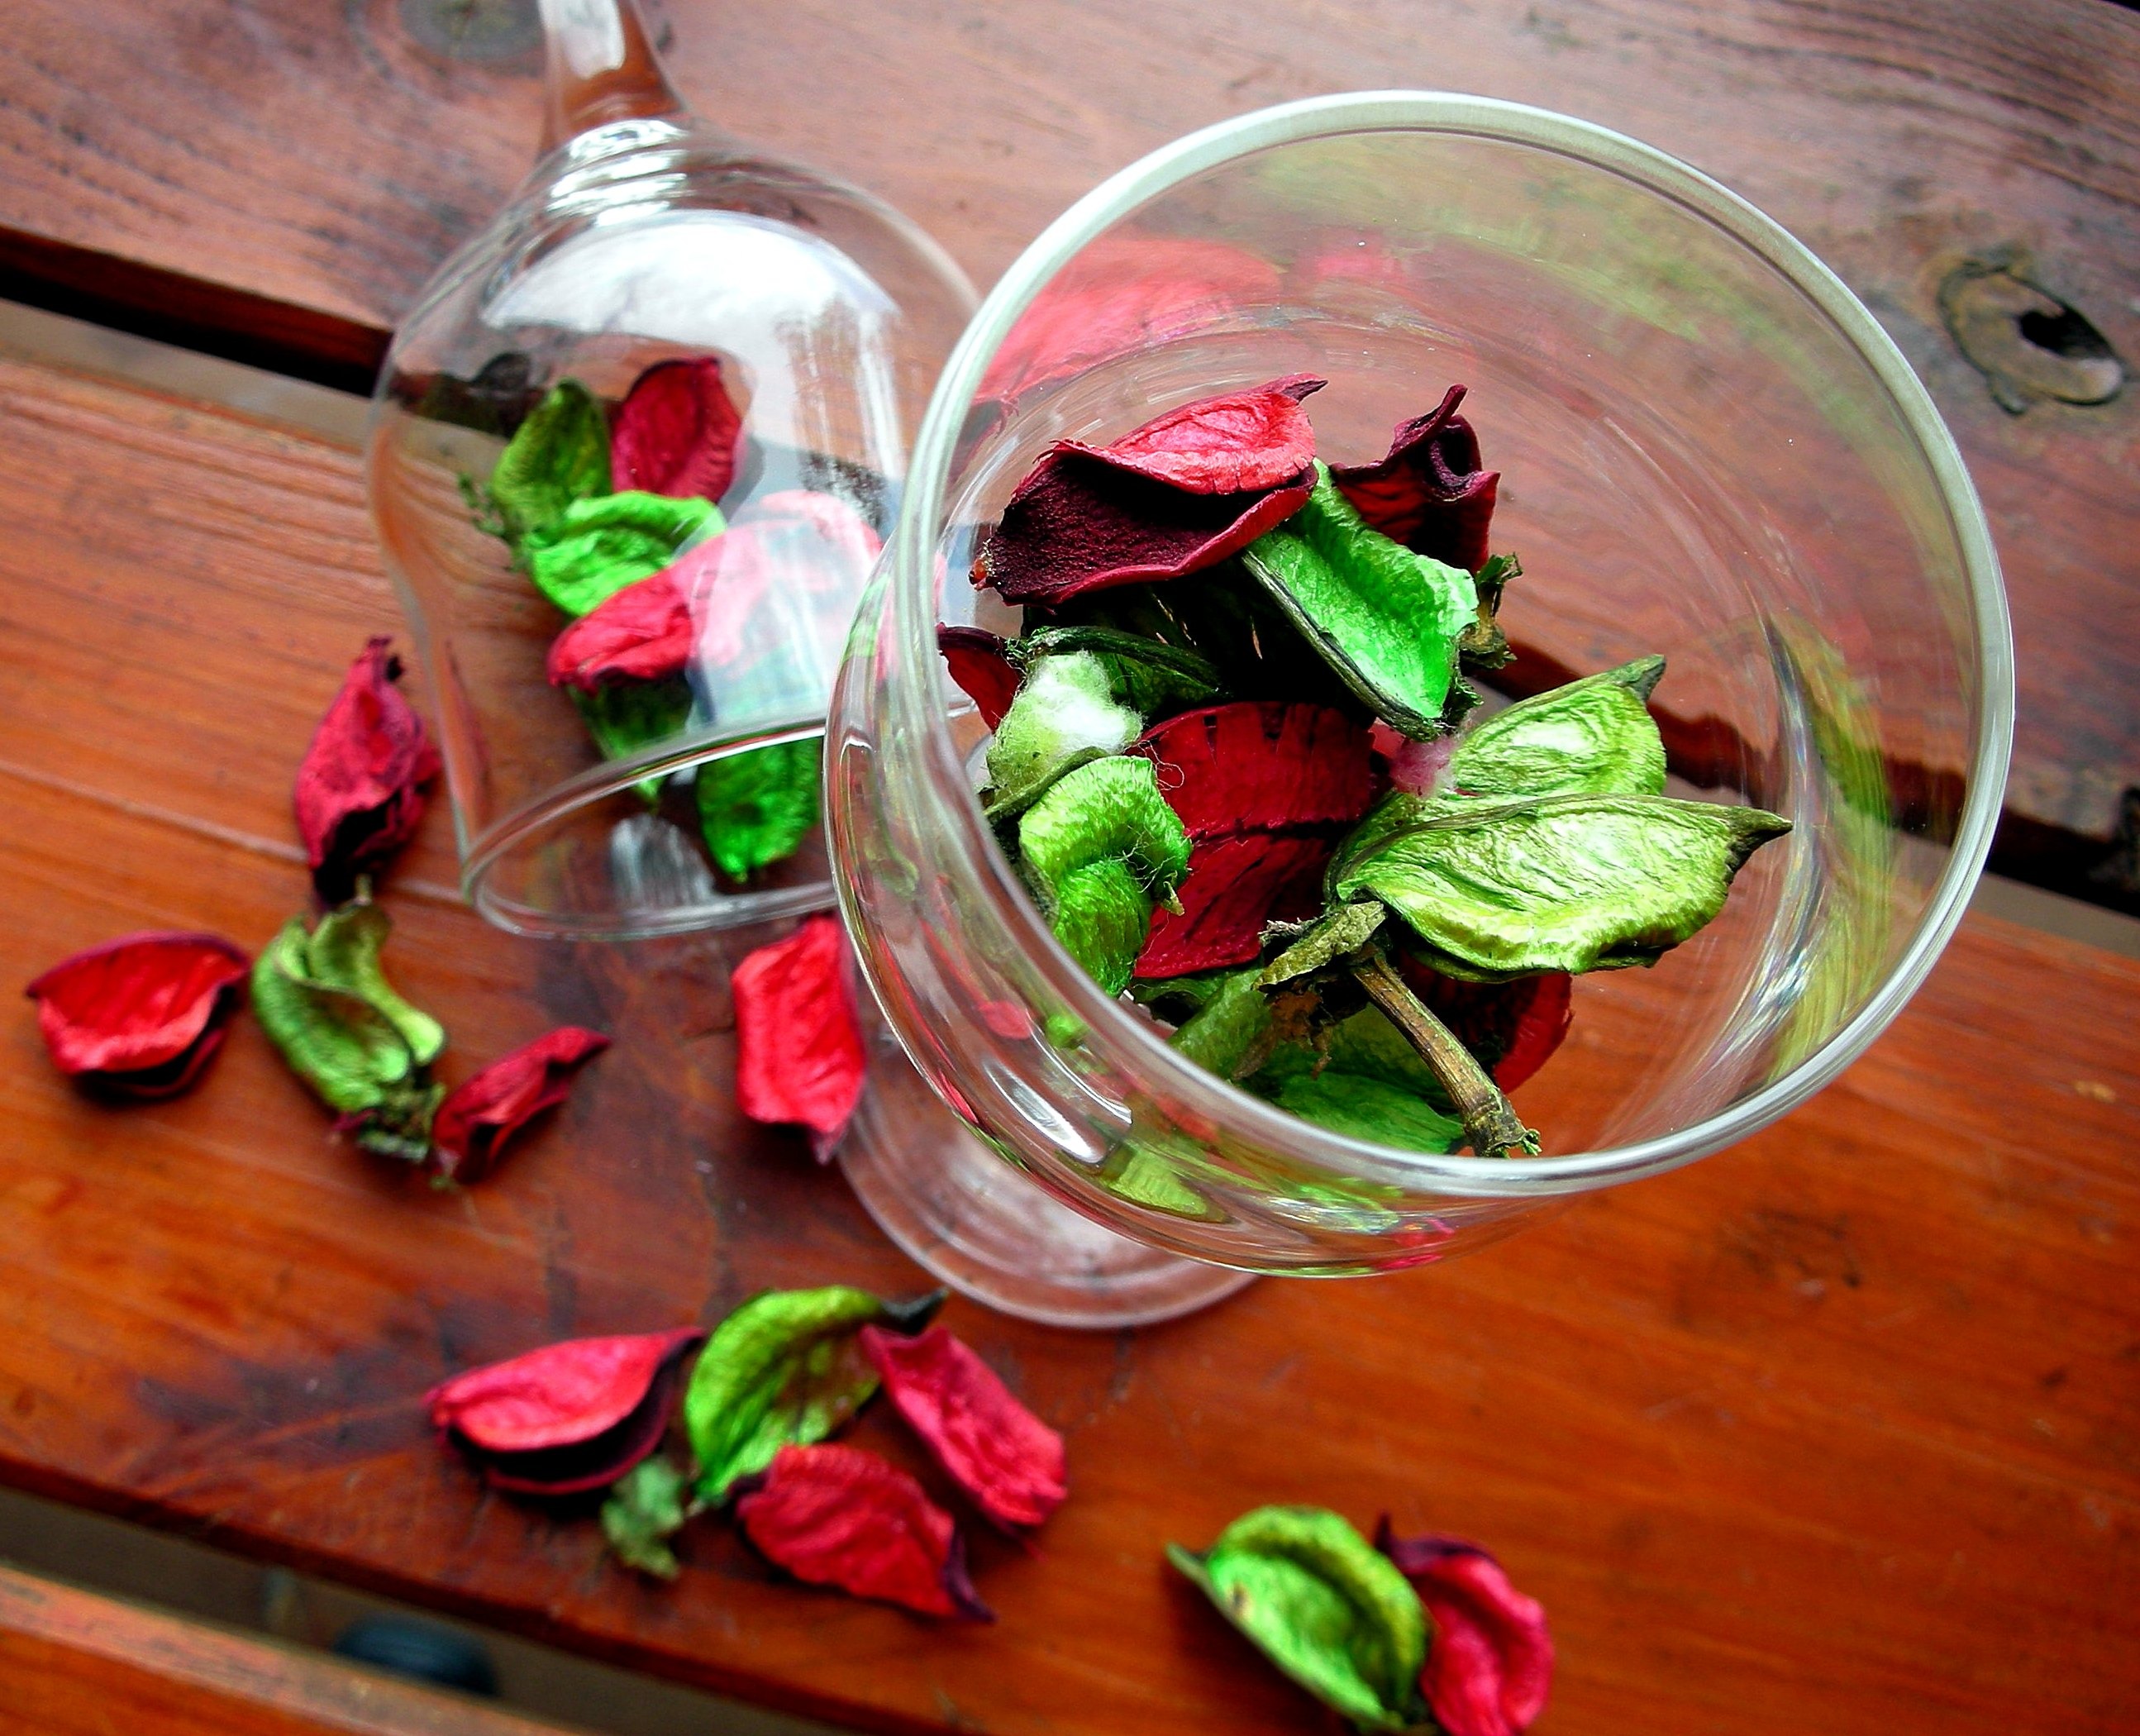
flower, petal, food, green, red, produce, vegetable, drink, cocktail, strawberry, mojito, petals, bright, day, strawberries, wine glasses, wooden desk